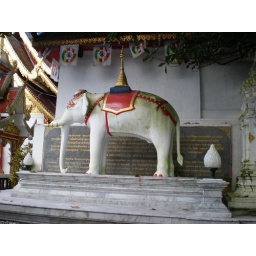
Doi Suthet - site &amp;quot;chosen&amp;quot; by a white elephant carrying Buddha's ashes